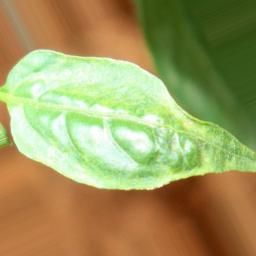
Label: mites_and_trips